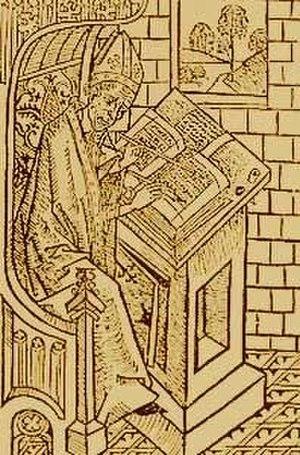
Brynolf Algotsson est un prélat suédois né avant 1248 et mort le 6 ou le 7 février 1317. Il est évêque de Skara de 1278 à sa mort.